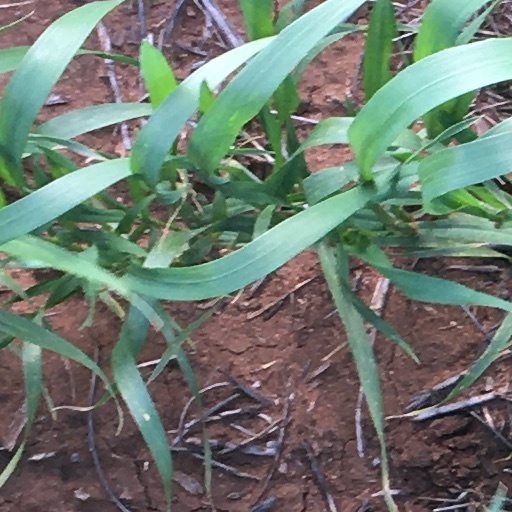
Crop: wheat